Archduke Hubert Salvator of Austria

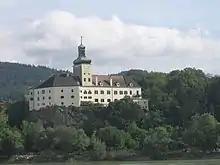
Schloss Persenbeug, Melk district in Lower Austria.

The experienced Austrian ambassador in Constantinople János von Pallavicini, who had tried in vain to prevent the mission because he feared conflict with the Ottoman government, later judged that the Archduke had correctly grasped the situation in Palestine and Syria. Feldmarschallleutnant Joseph Pomiankowski, the imperial and royal military representative in the Ottoman Empire noted that Hubert Salvator left "the best impression due to his very pleasant appearance, his modest, amiable demeanor and his quiet seriousness.’’